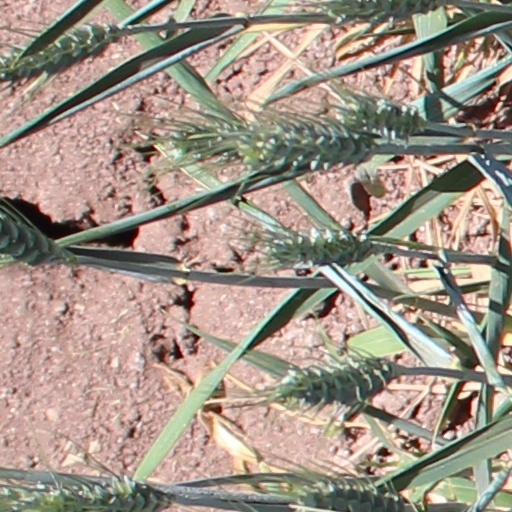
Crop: wheat